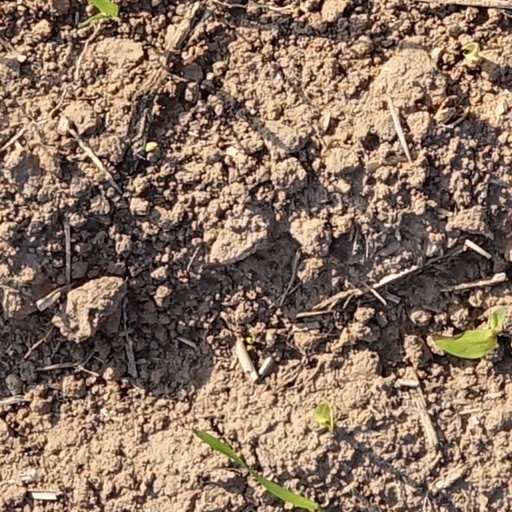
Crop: wheat